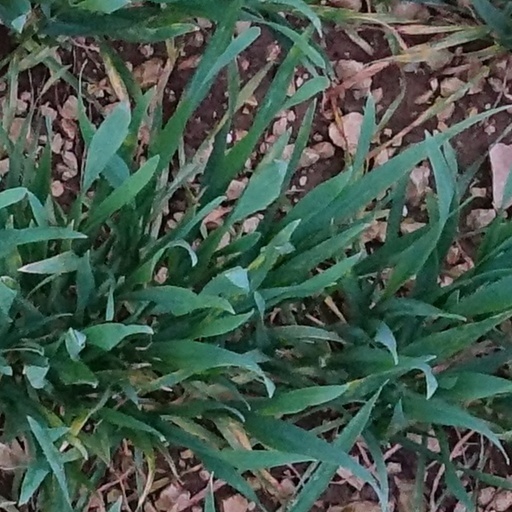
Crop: wheat